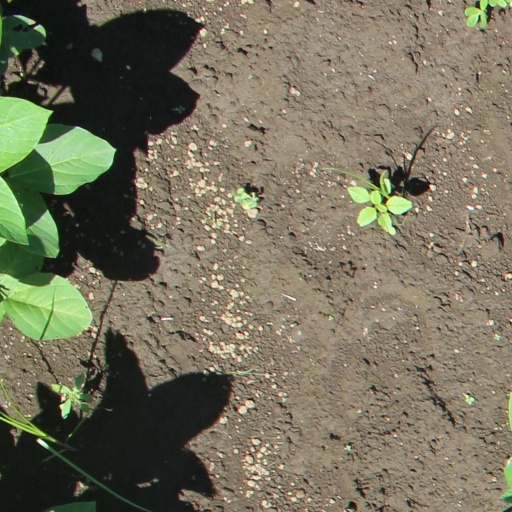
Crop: soybean